University of Chicago

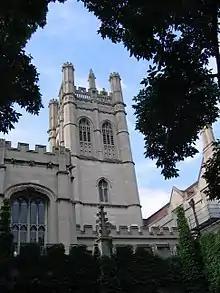
The university's Reynolds Club, the student center

The university is governed by a board of trustees. The board of trustees oversees the long-term development and plans of the university and manages fundraising efforts, and is composed of 55 members including the university president. Directly beneath the president are the provost, fourteen vice presidents (including the chief financial officer and chief investment officer), and twelve deans. The current chair of the board of trustees is David Rubenstein, who has occupied the position since May 2022. The current provost is Katherine Baicker, who was appointed in March 2023. The current president of the University of Chicago is chemist Paul Alivisatos, who assumed the role on September 1, 2021.